Rabaa massacre

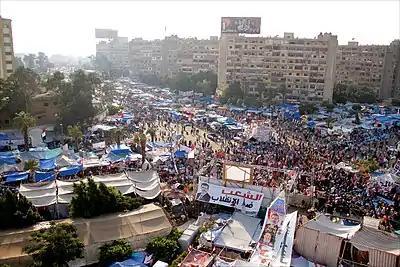
The area around the Rabaa al-Adaweya Mosque had been packed with Muslim Brotherhood supporters sleeping in tents for over a month before the sit-in was cleared.

Initiatives in an attempt to resolve the tension, including foreign-backed efforts by Gulf Arab countries, the E.U. and the U.S.A., failed to yield a positive outcomes. The state authorities referenced these failures and issued the ultimatum. Prime Minister Hazem el-Beblawi warned ahead of the Muslim Eid al-Fitr holiday that the government's decision to clear the sit-ins was "irreversible".